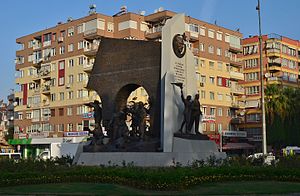
Aydin
Aydin, Tyrkiet
Aydin er hovedbyen i Aydın Province i Tyrkiet's Aegean Region.